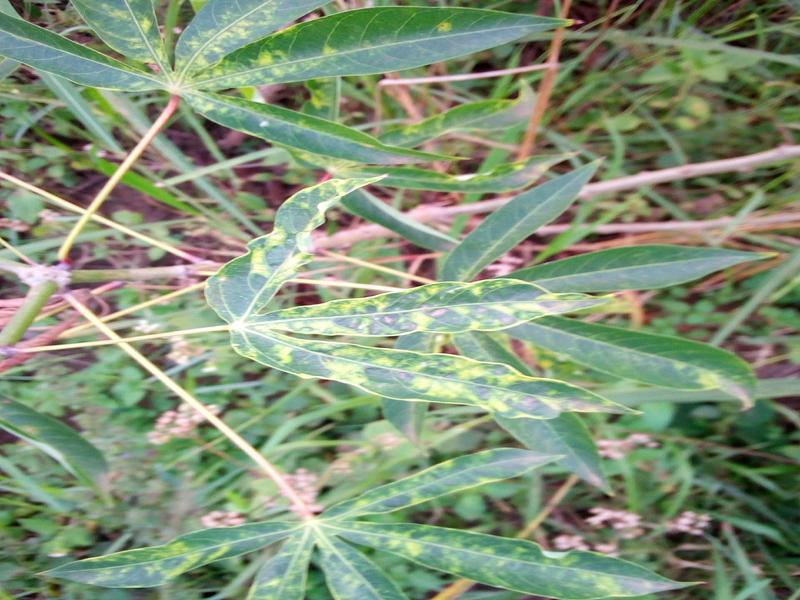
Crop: cassava
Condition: mosaic_disease